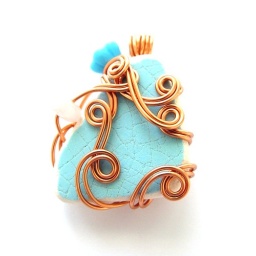
Puerto Rico collected sea ceramic, rose quartz rondelle, glass flower, bound in sculpted copper wire.